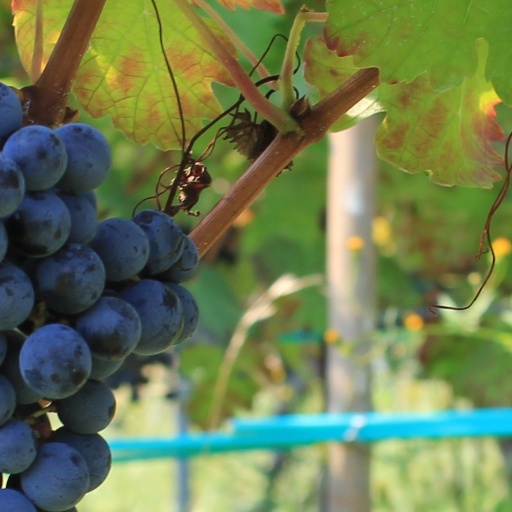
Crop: grape